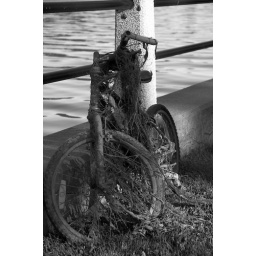
I imagine that bike was under water for a while.